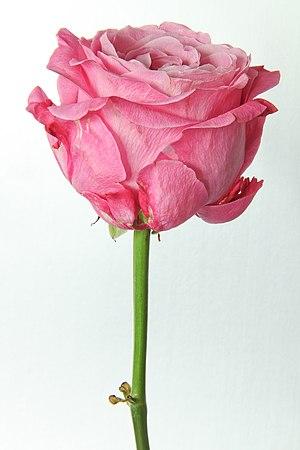
Le terme « Rose » peut faire référence le plus souvent à une fleur, la rose, ou à une couleur, le rose, mais aussi à des noms propres et des toponymes, repris dans des titres d'œuvres.